1908 FA Charity Shield

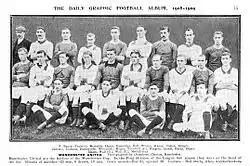
The Manchester United team from the start of the 1908 season.

An informal discussion between the organisers and the FA took place on 10 February, but they could not come to an agreement. In protest the organisers of the Sheriff of London Charity Shield wrote a public letter to Arthur Balfour, the leader of the Conservative Party and the Opposition. Balfour wrote back publicly to say that he was unhappy about the situation but did not feel qualify to intervene. It was subsequently announced in mid April that the match had been cancelled for the year.